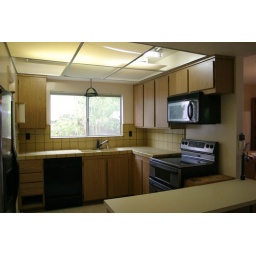
The old kitchen pre-remodel at the old house in LA.